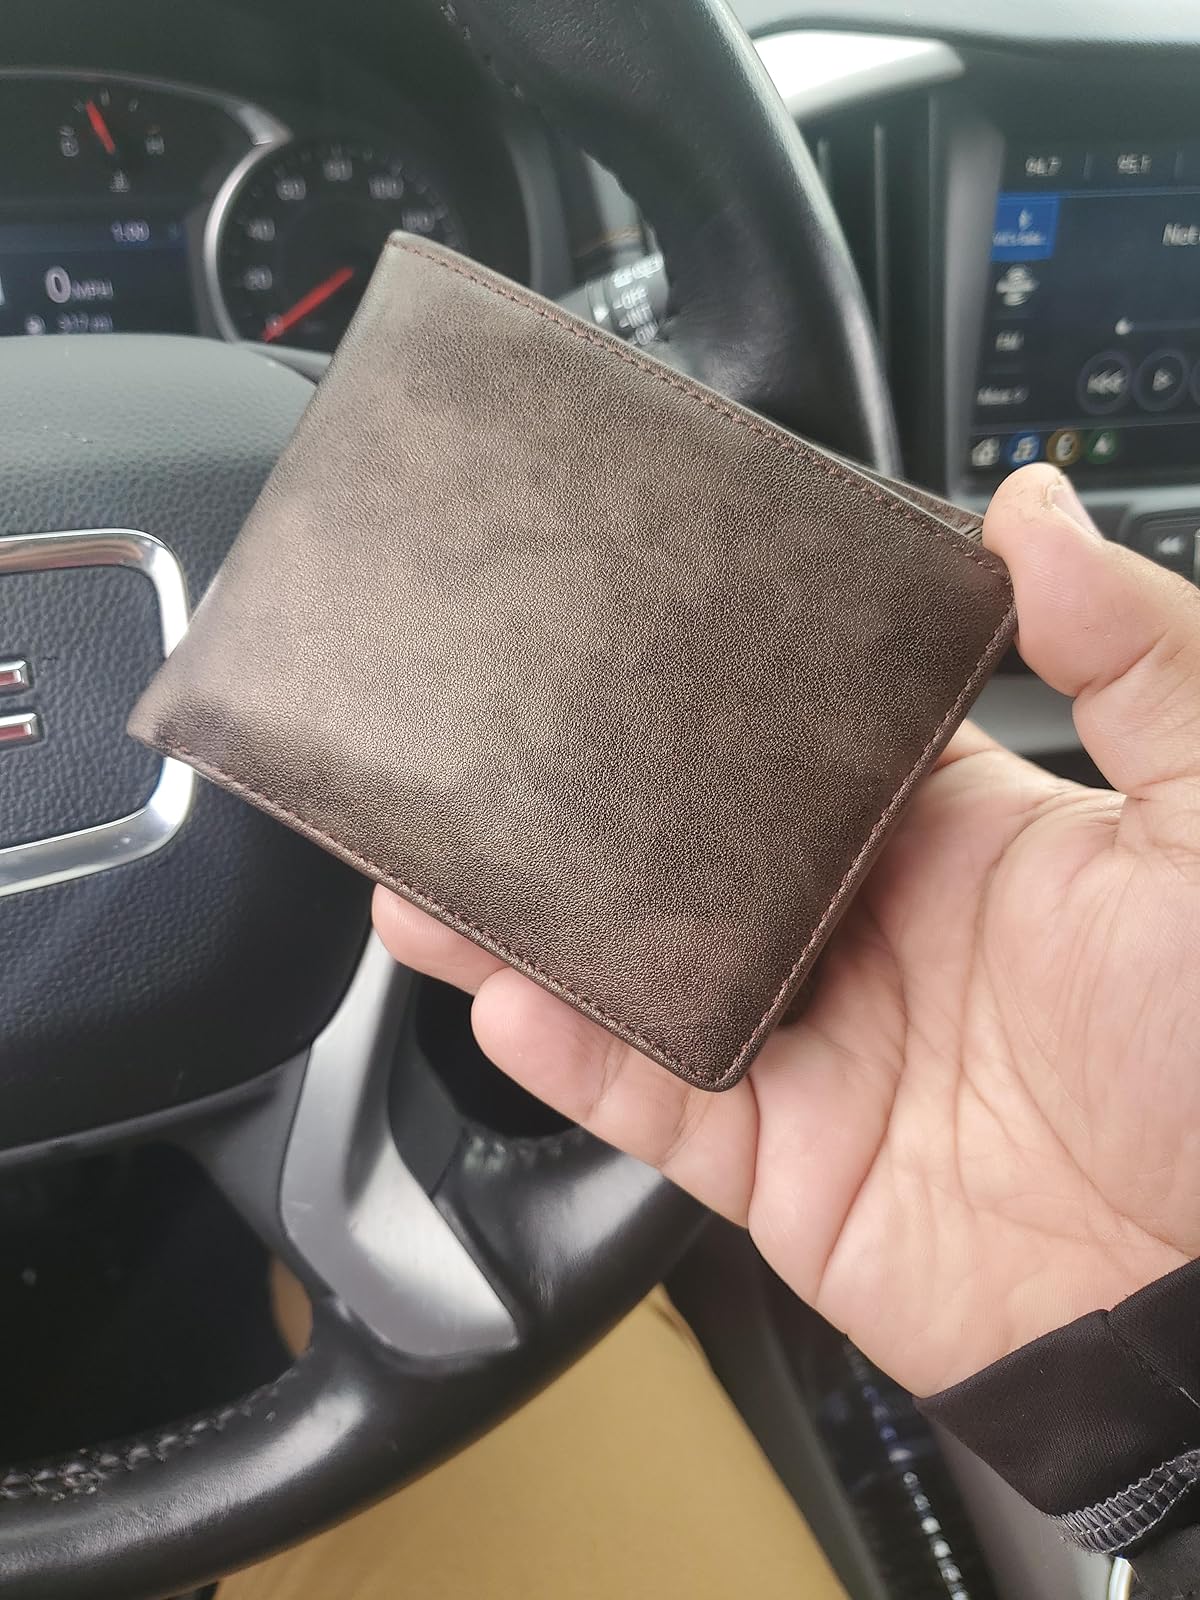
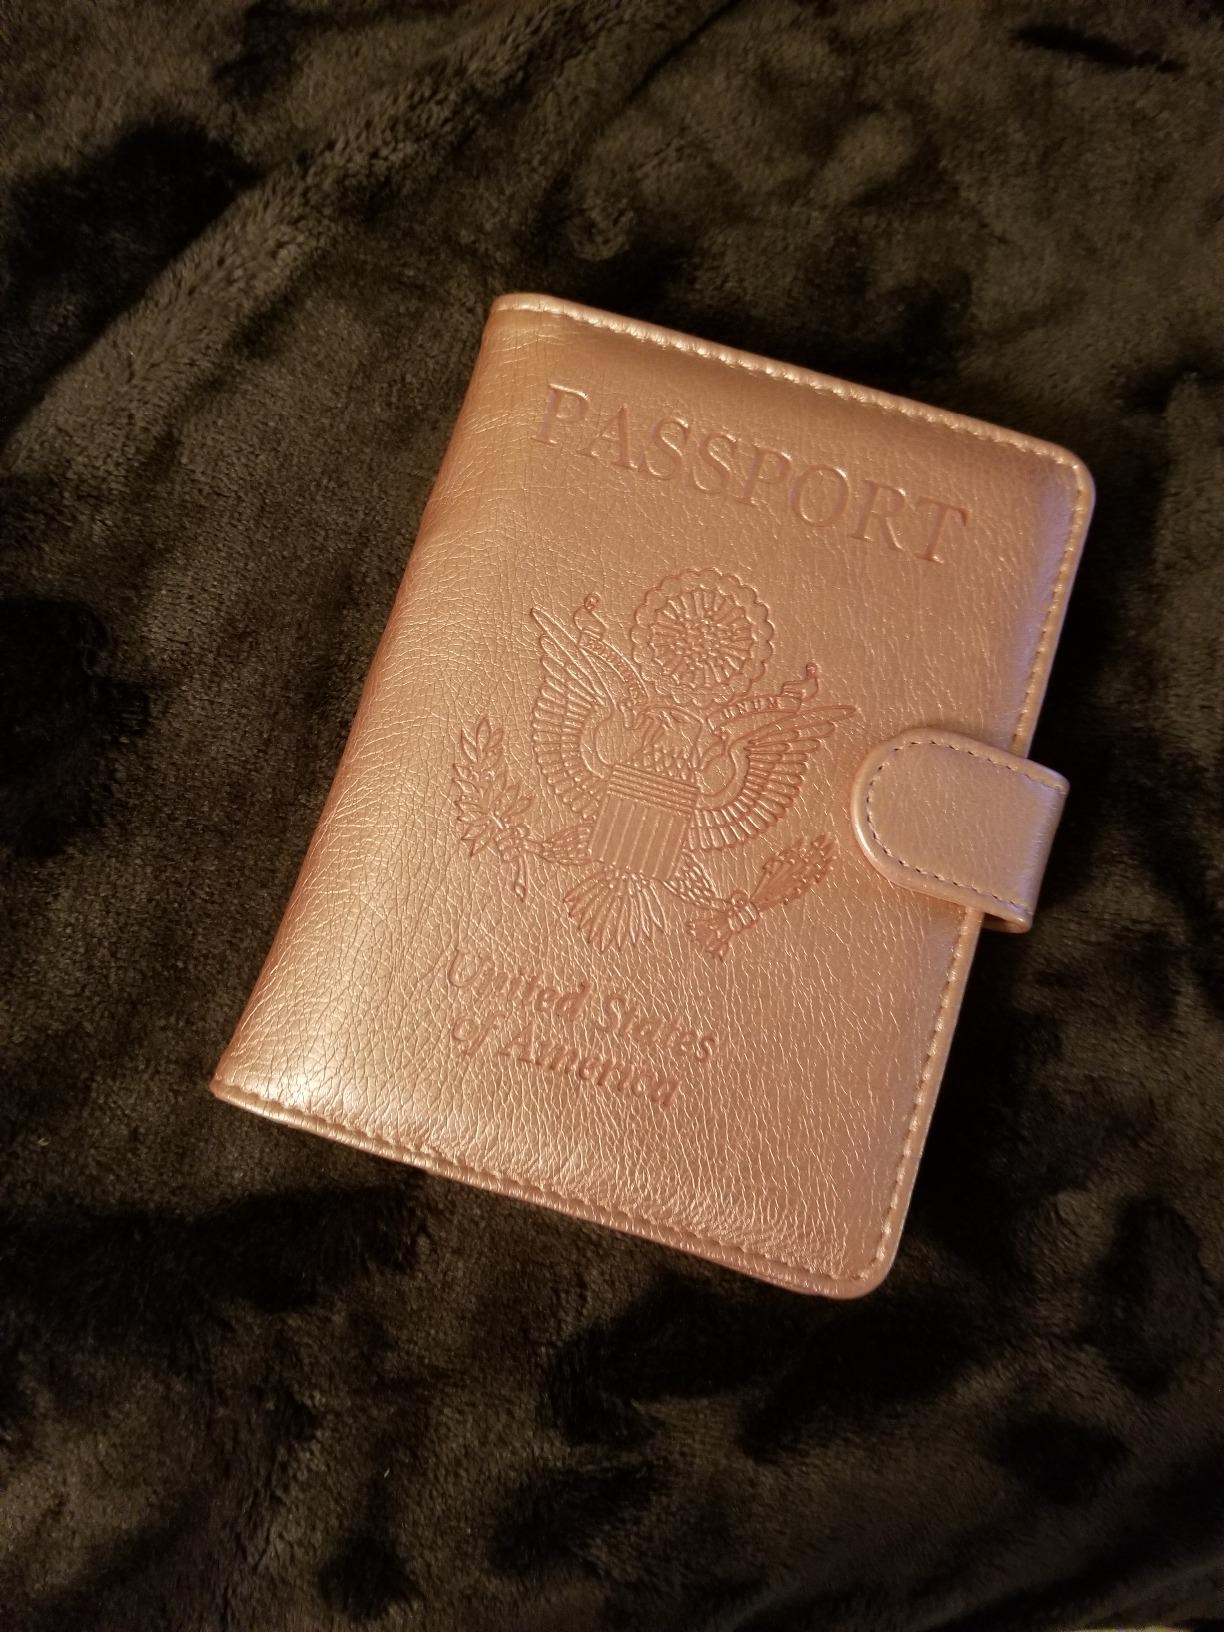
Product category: accessories_wallet
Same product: no